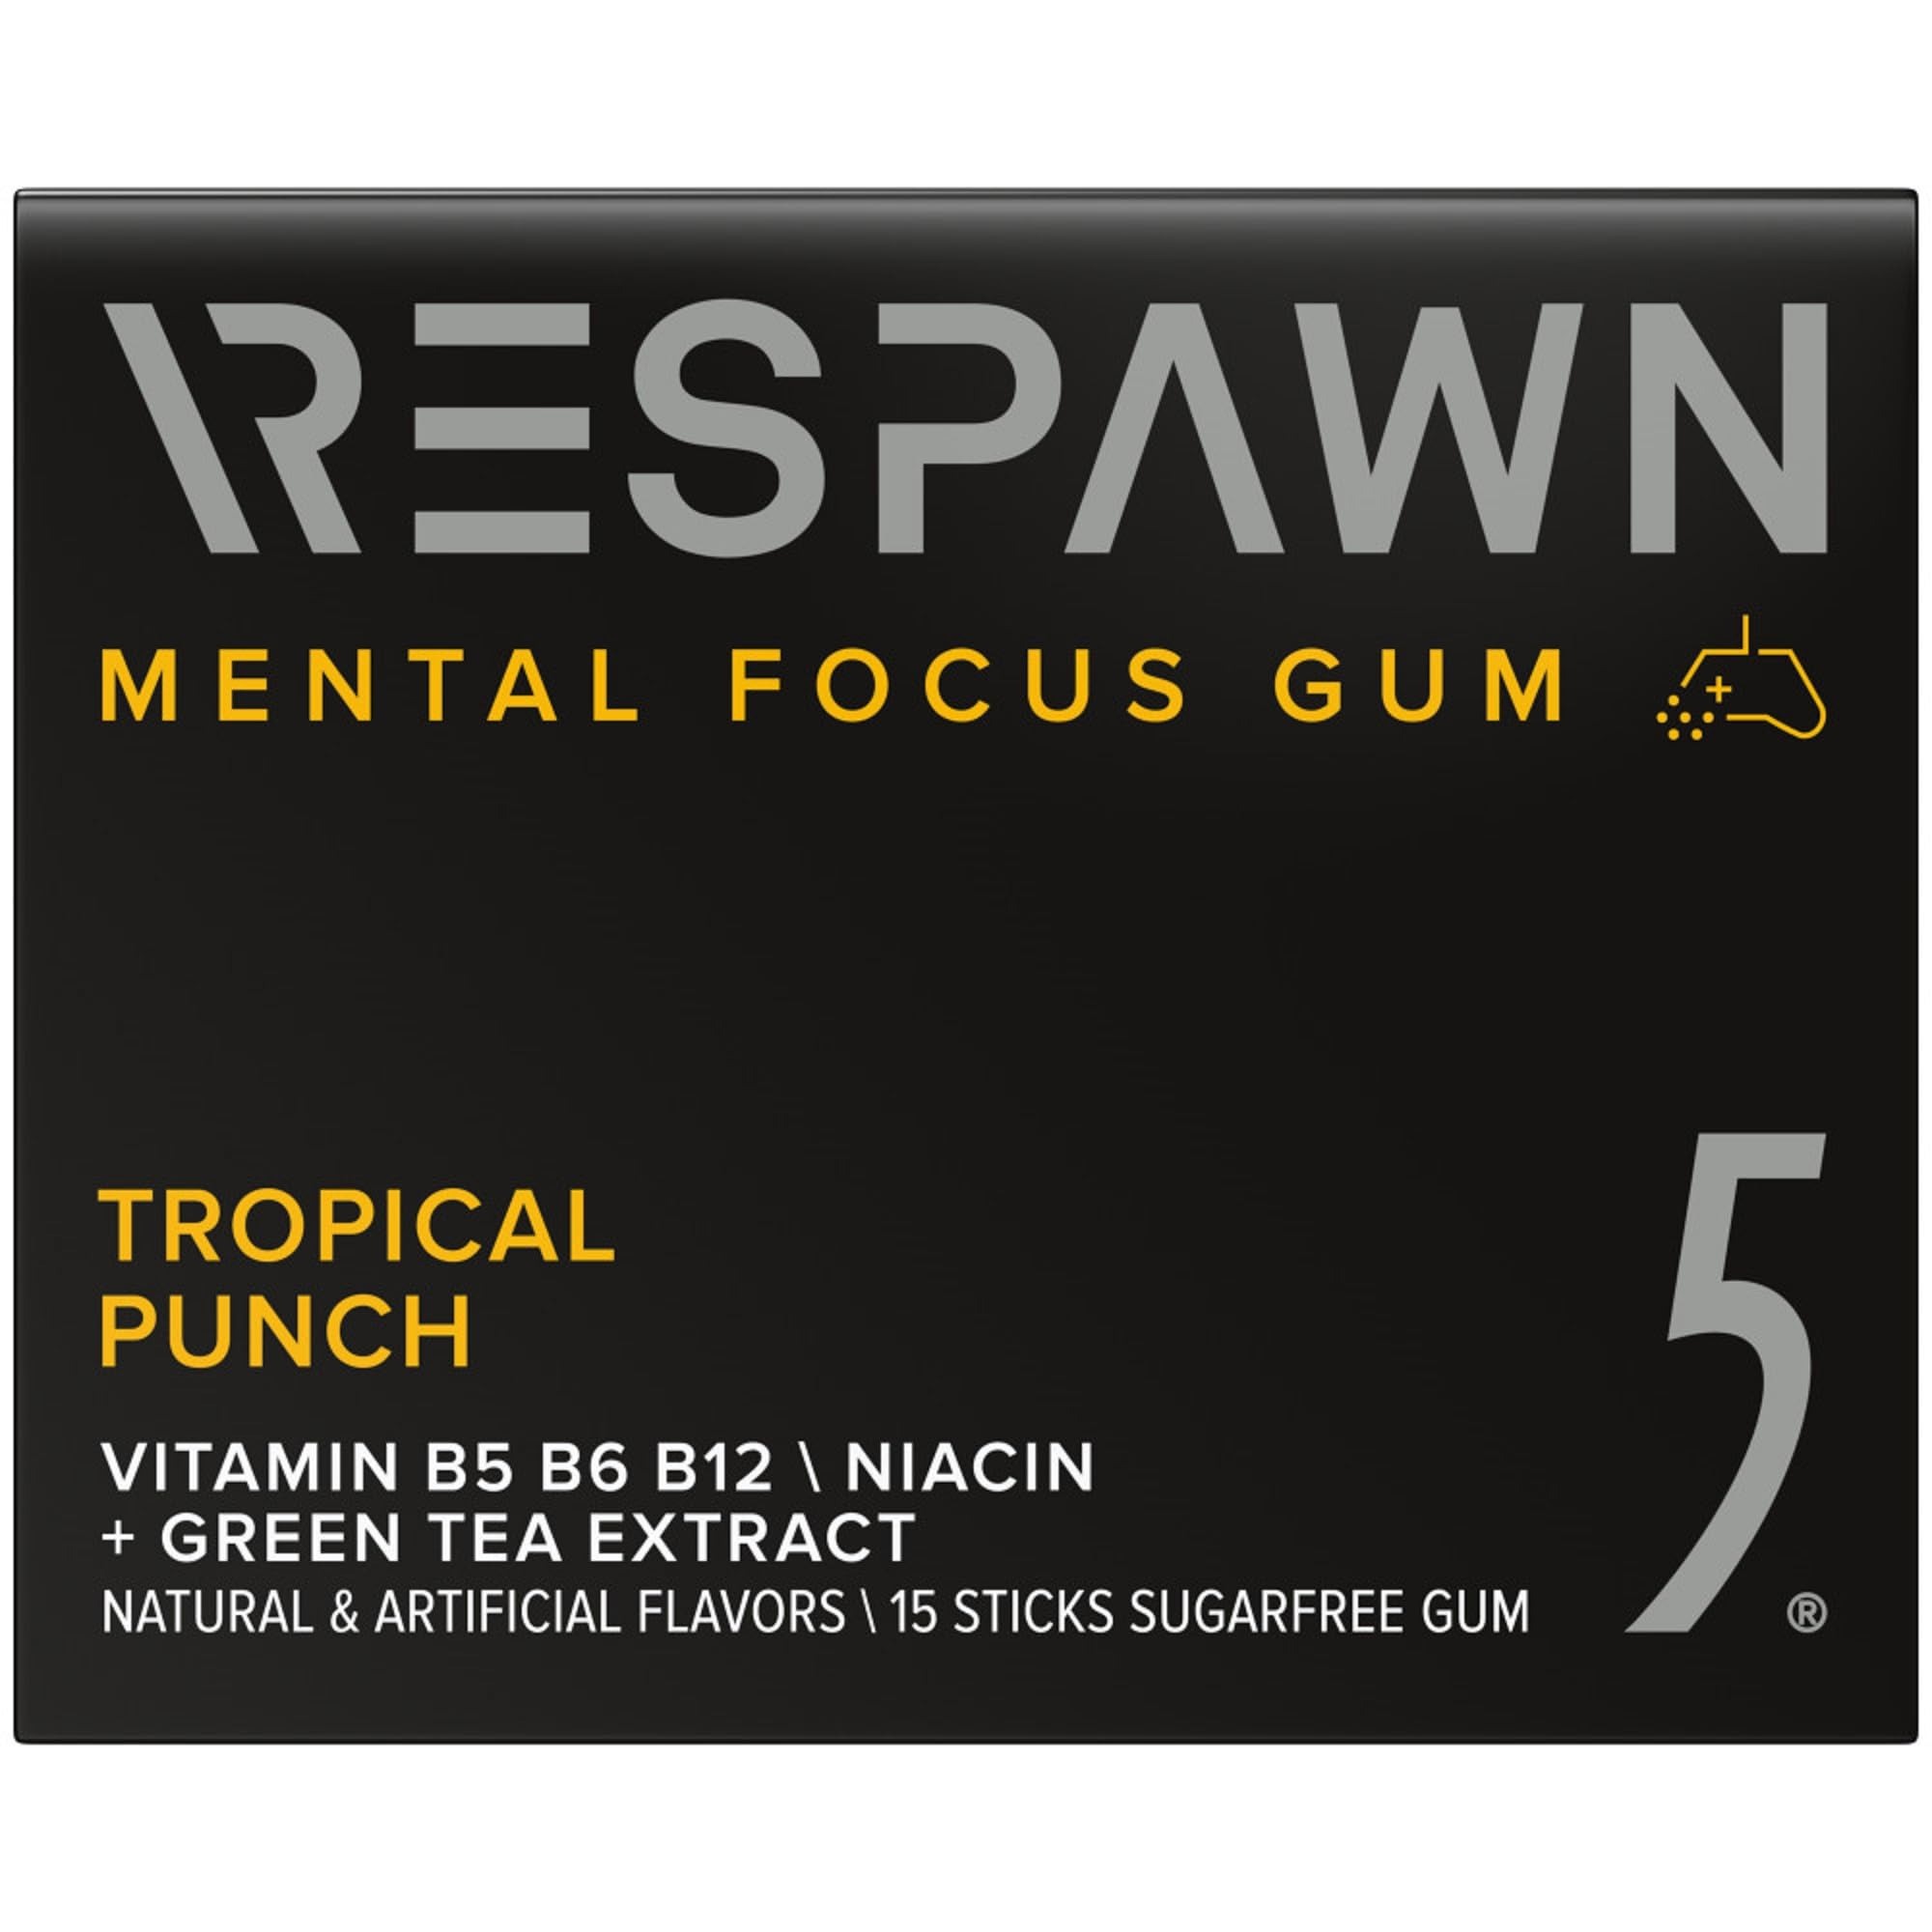
Item Name: RESPAWN by 5 GUM Mental Focus Gum, Tropical Punch Sugar Free Chewing Gum, 15 Sticks
Value: 15.0
Unit: Count

Price: 2.48